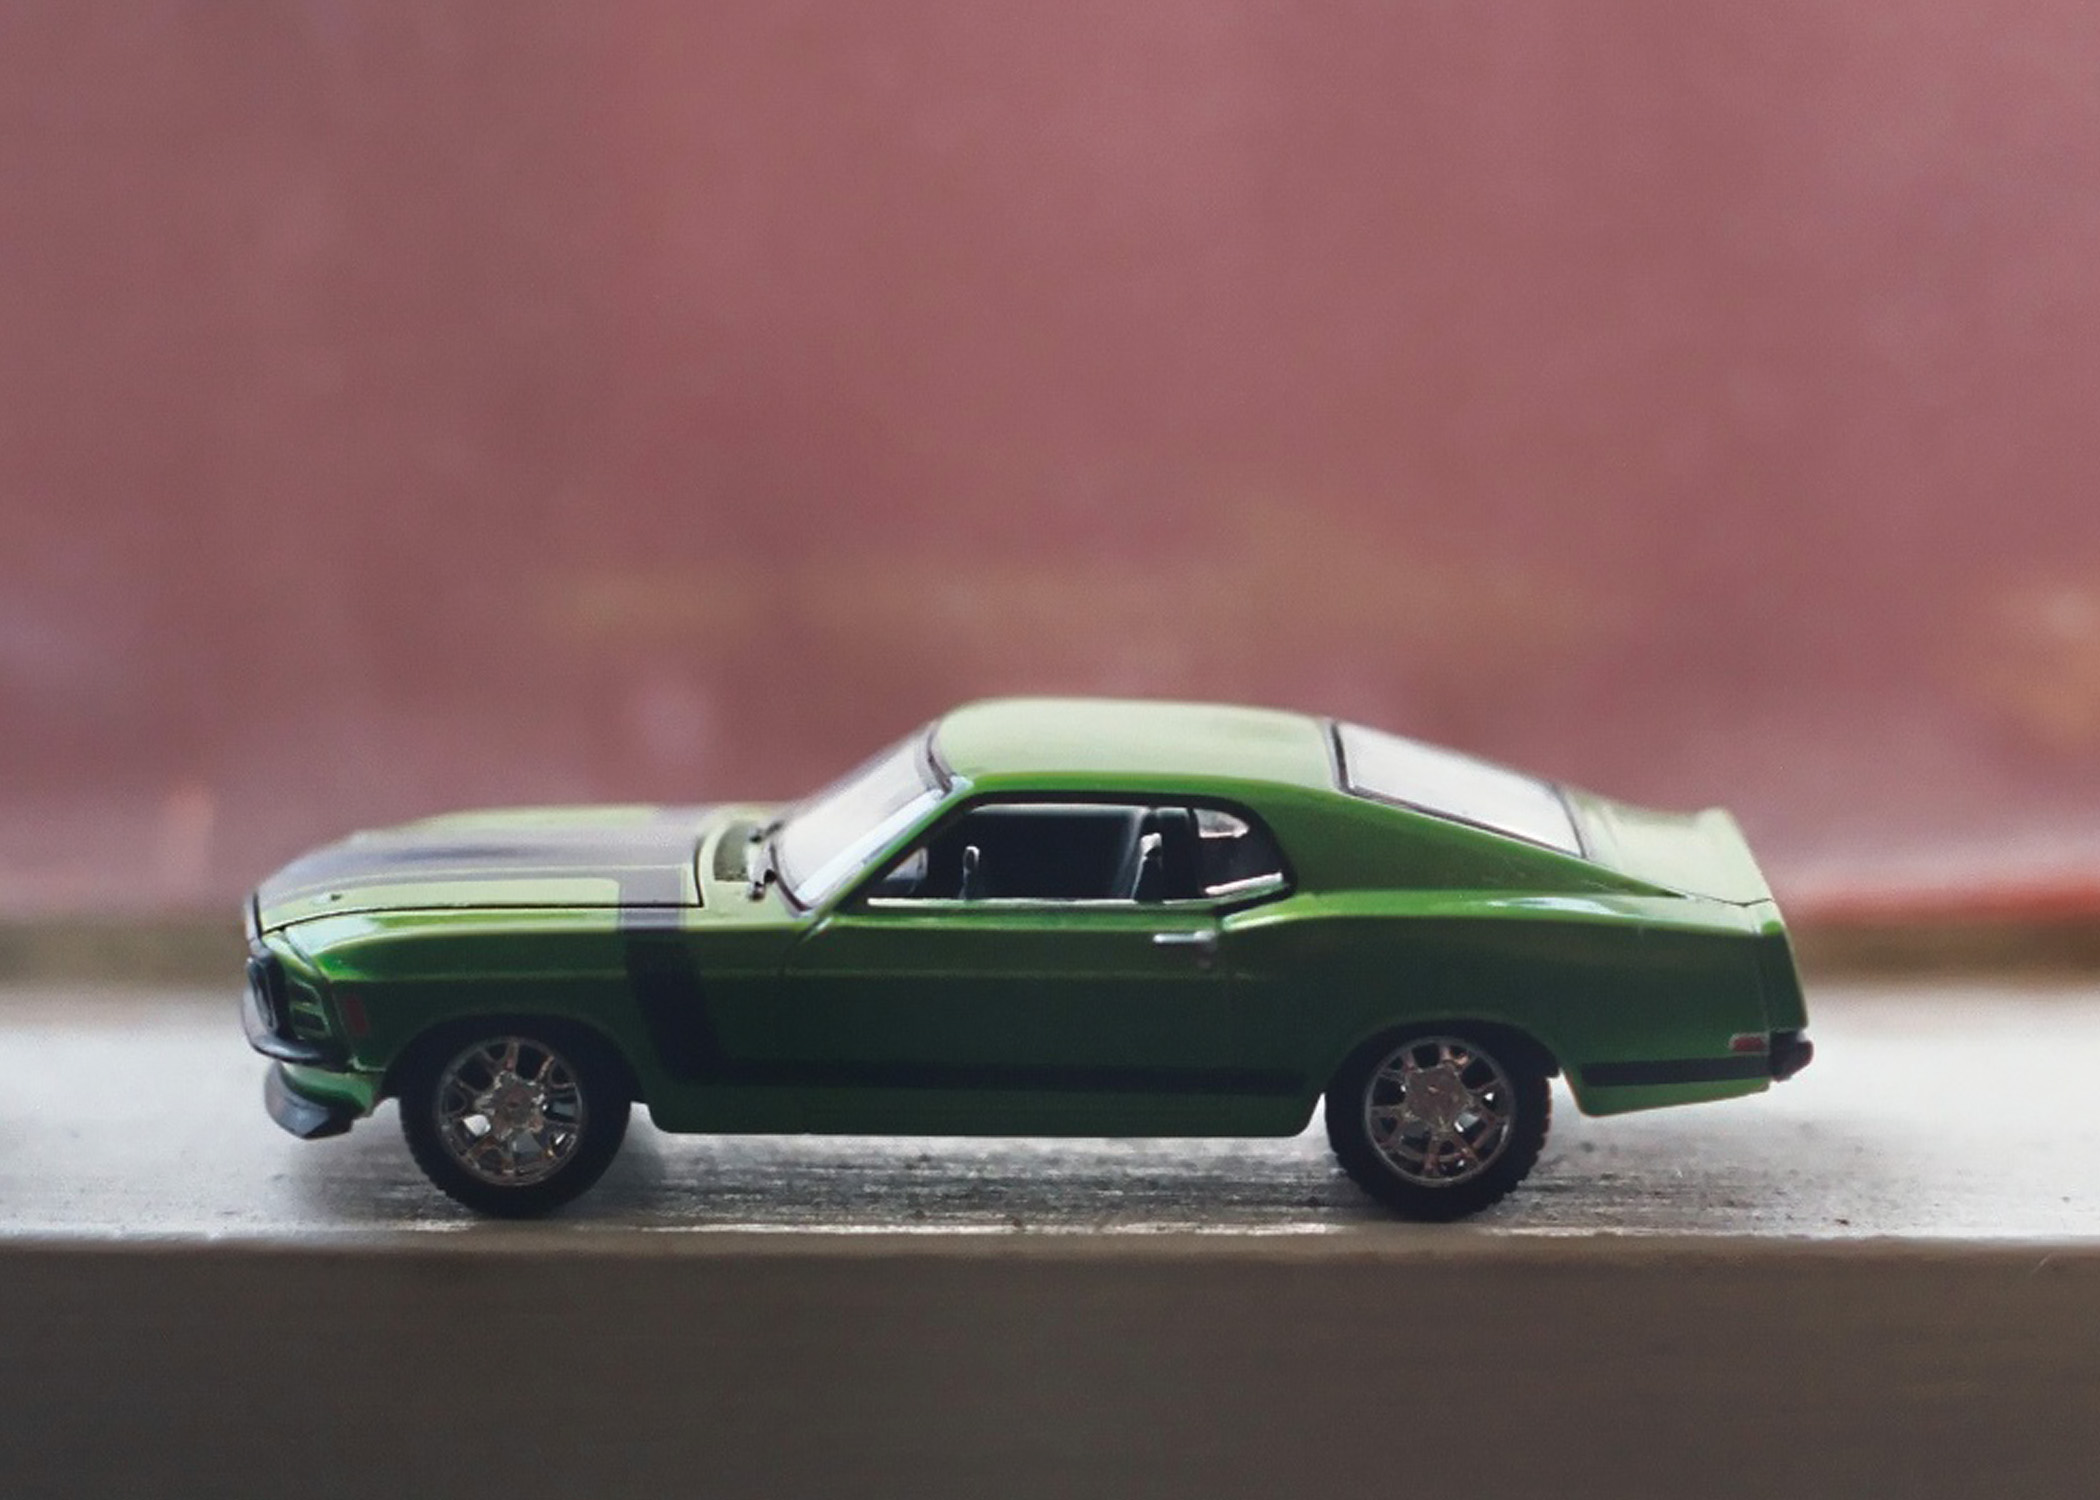
bokeh, car, vehicle, sports car, muscle car, mustang, toycar, metallicgreen, model car, land vehicle, automobile make, automotive exterior, automotive design, luxury vehicle, stock car racing, full size car